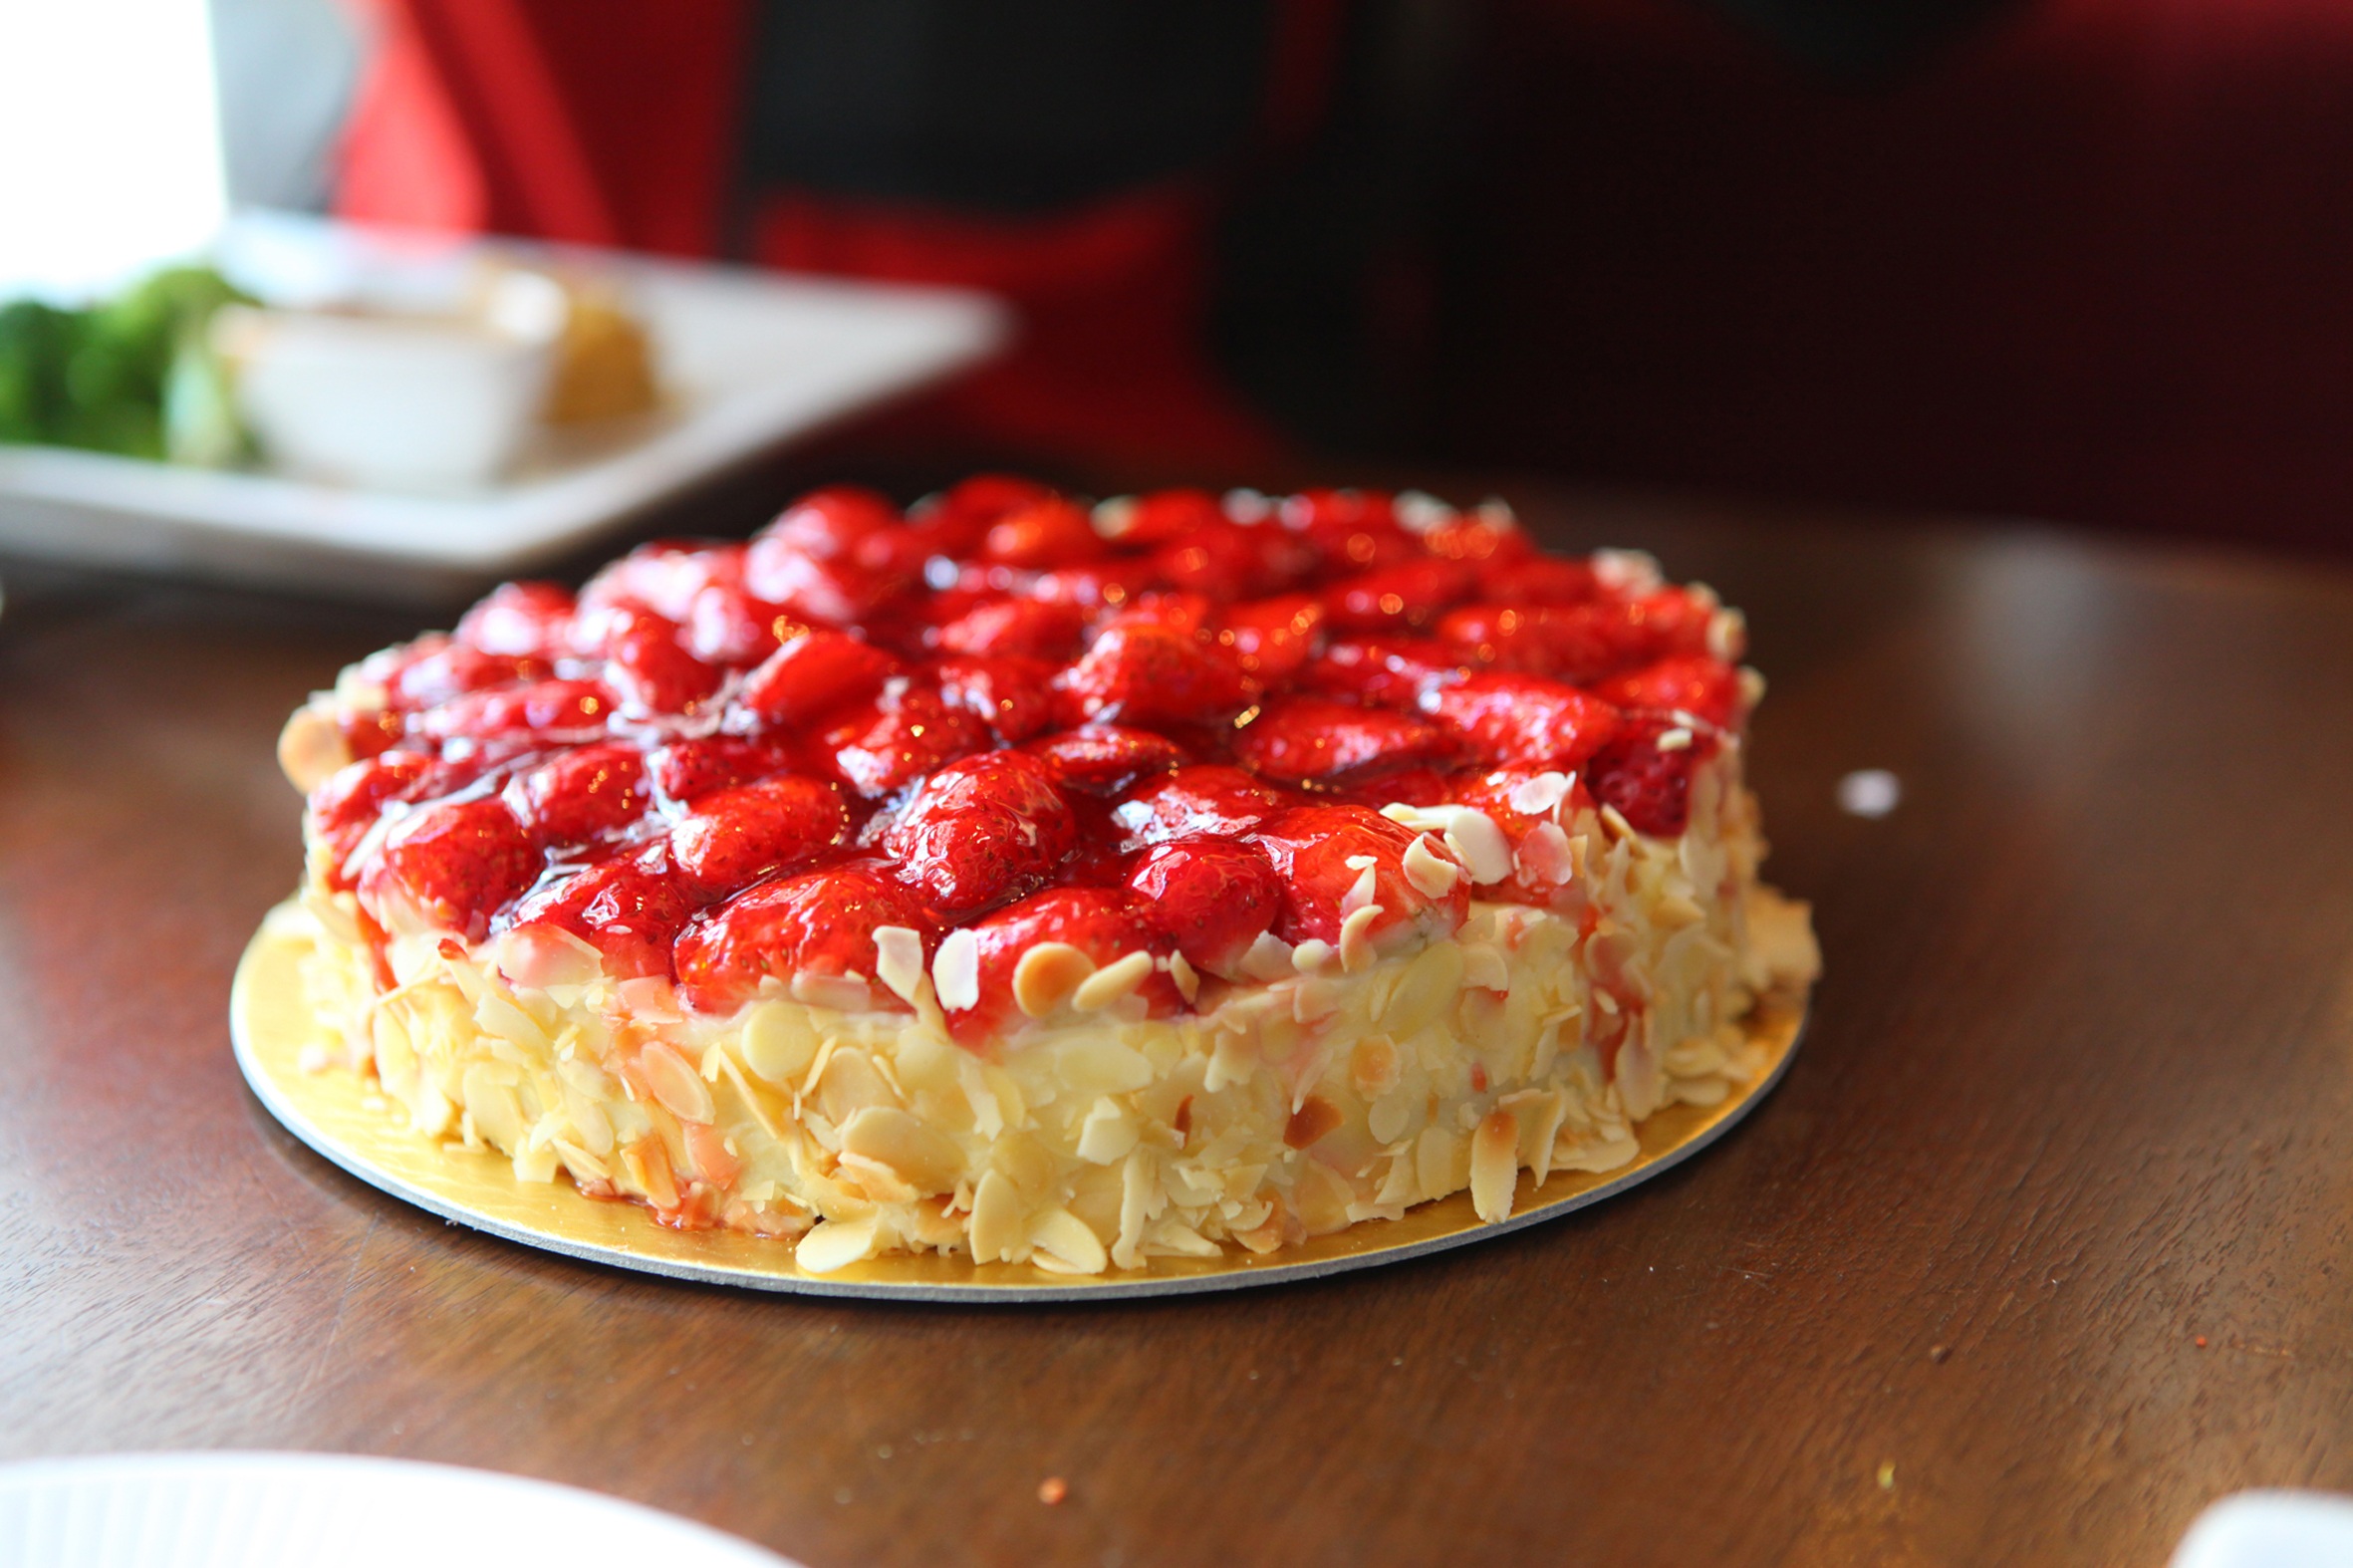
plant, raspberry, fruit, dish, meal, food, produce, fresh, breakfast, dessert, cuisine, cake, strawberry, scene, strawberries, birthday, cheesecake, baked goods, torte